Jenin refugee camp

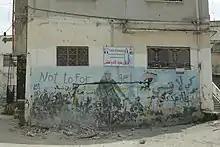
Graffiti in the Jenin Camp in 2011: "Not to forget.."

The Jenin camp has become a center of Palestinian militancy. The al-Quds Brigades of the Palestinian Islamic Jihad (PIJ) and the al-Aqsa Martyrs' Brigades of Fatah are the two most prominent armed groups in the camp, while the Izz ad-Din al-Qassam Brigades of Hamas have recently begun to maintain a more viable presence. These armed groups act as the sole form of resistance and protection for the population from the Israeli army, which regularly comes in and conducts raids, killing civilians, and taking many prisoners.